Paavo Berglund

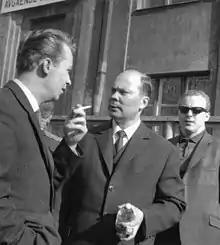
Waiting for the train to Leningrad in 1963: from left to right, intendant Aulis Sallinen, conductor Berglund, violinist Pertti Kiri

Berglund attained notoriety as a strict orchestral disciplinarian due to his ruthless rehearsals and dedication to musical perfection. As a conductor Berglund often went beyond the printed score in the music of Jean Sibelius and others to improve on what he believed were weaknesses, especially in orchestration, colour and balance.